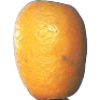
Label: Kumquats 1